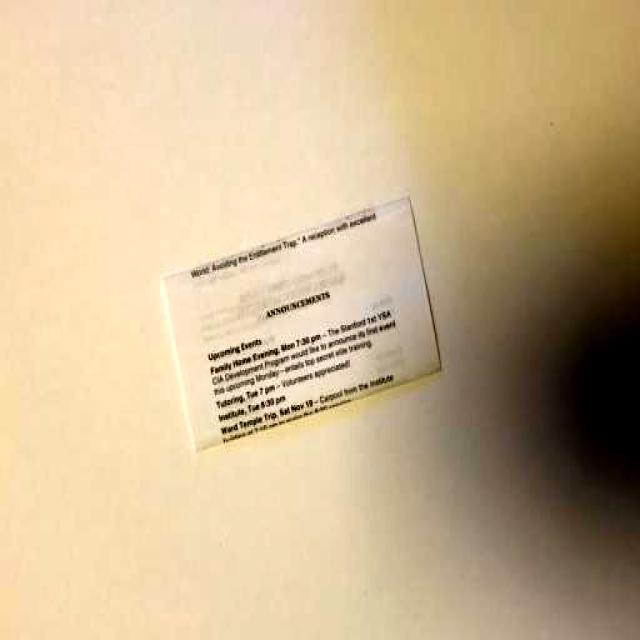
Label: Paper